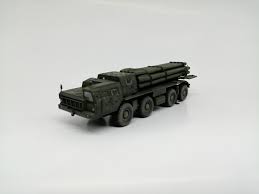
Label: BM-30